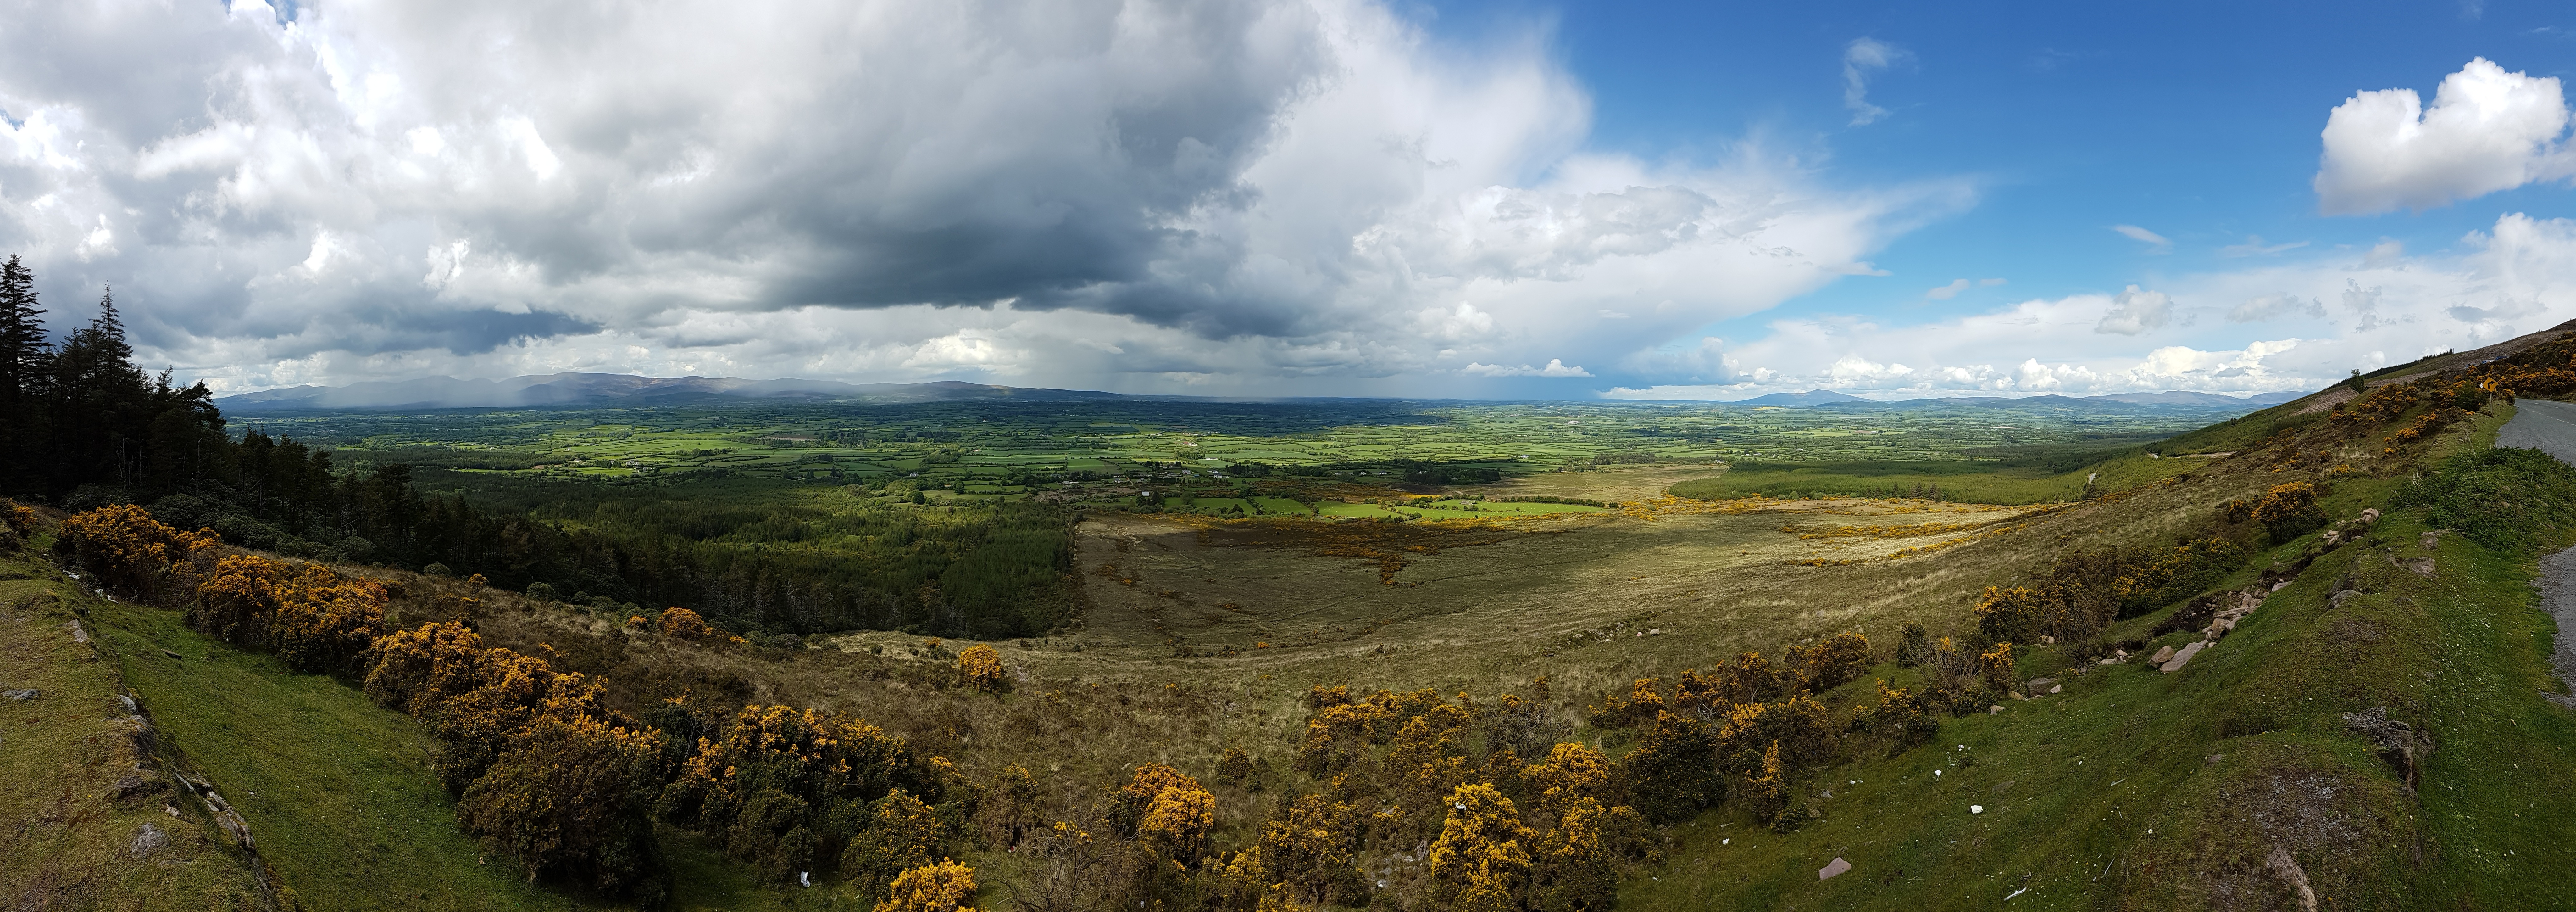
landscape, mountain, cloud, sky, meadow, hill, valley, mountain range, panorama, cliff, highland, terrain, ridge, alps, plateau, fell, loch, rural area, mountain pass, mountainous landforms